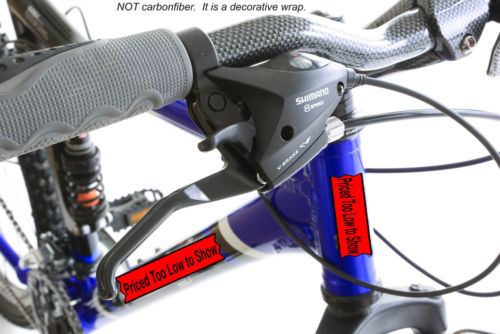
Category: bicycle